Citrus ryukyuensis

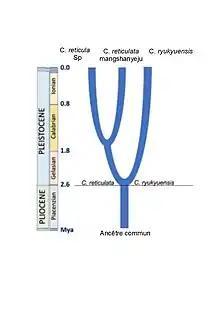
Divergence of "C. ryukyuensis" from "C. reticulata"

Previous genetic studies that characterized the mandarin oranges of the Asian mainland left unexplained the unusual genetic characteristics of those from Japan and nearby islands. A followup study designed at filling this gap in understanding produced an unexpected result, the identification of a pure wild species of mandarin, the hybridization of which with the mainland species has given rise to multiple distinct mandarin orange hybrid clusters. Because the identified specimens were native to the Ryukyu islands, the species was named "C. ryukyuensis". Comparison with "C. reticulata" showed a calculated divergence time from mainland citrus between 2.2 and 2.8 million years ago, roughly corresponding to a Pleistocene era sea level rise that would have cut off the islands, providing the isolation necessary for speciation. As a consequence of this isolation, the Ryukyu mandarin continued to reproduce sexually, while the mainland species experienced a genetic mutation that eventually spread throughout the mainland species and allowed them to reproduce asexually by apomixis.